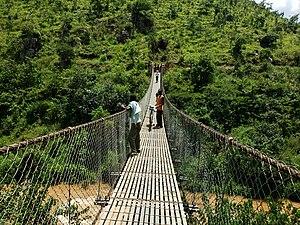
La province de Rutana est une des 18 provinces du Burundi. Sa capitale est Rutana. Elle se trouve au Sud-Est du pays et héberge la grande usine à sucre la SOSUMO.